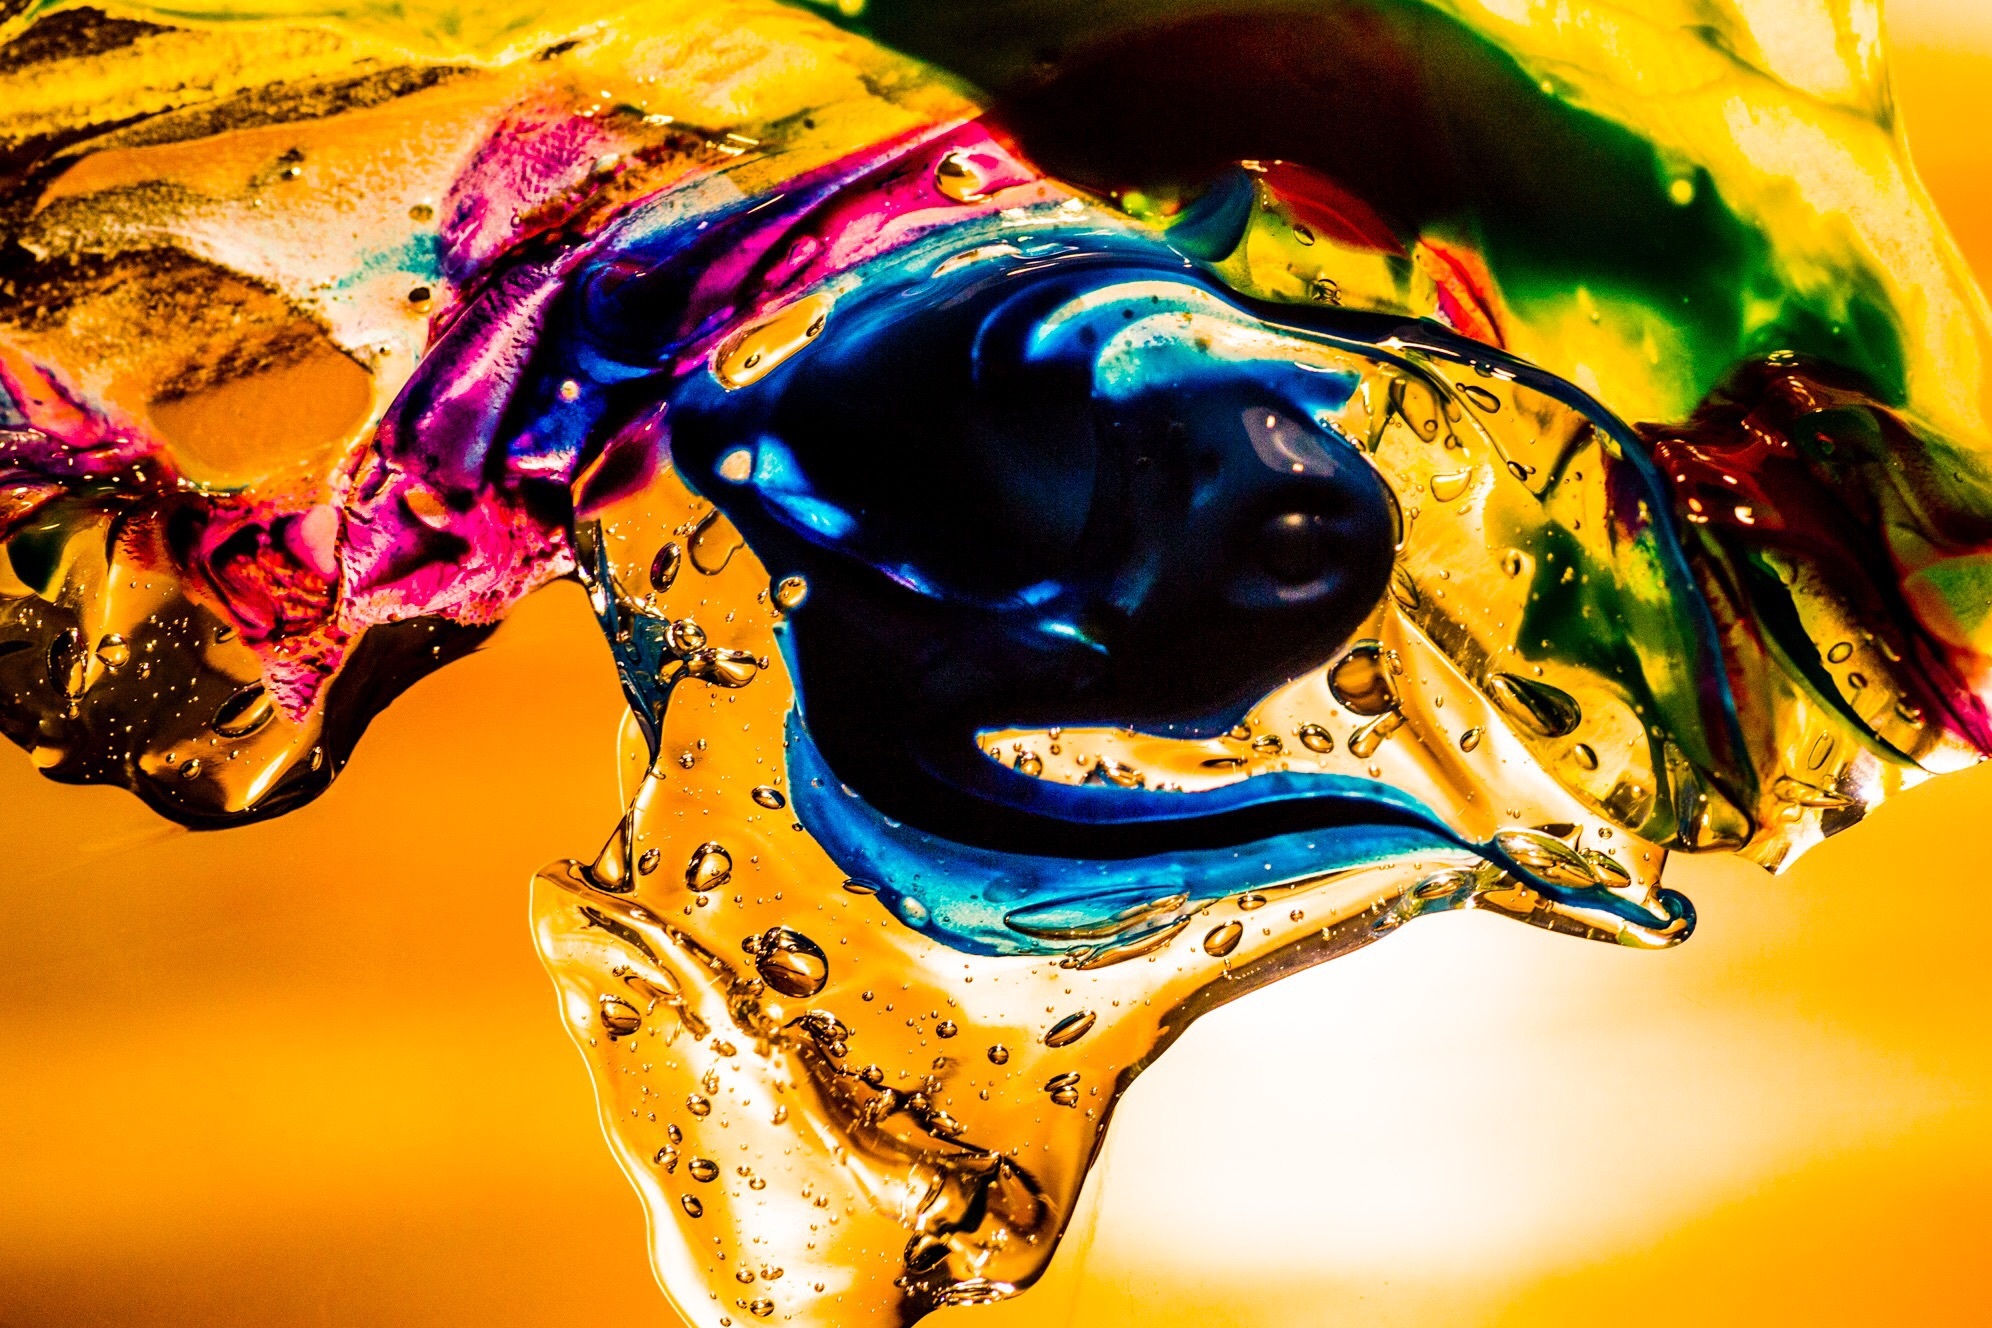
abstract, color, yellow, close up, art, illustration, gel, macro photography, computer wallpaper